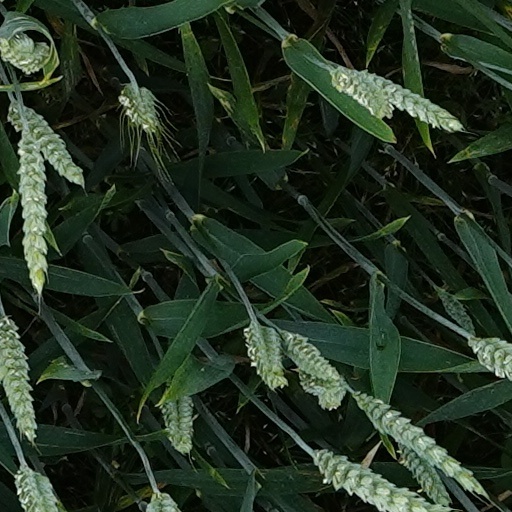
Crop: wheat